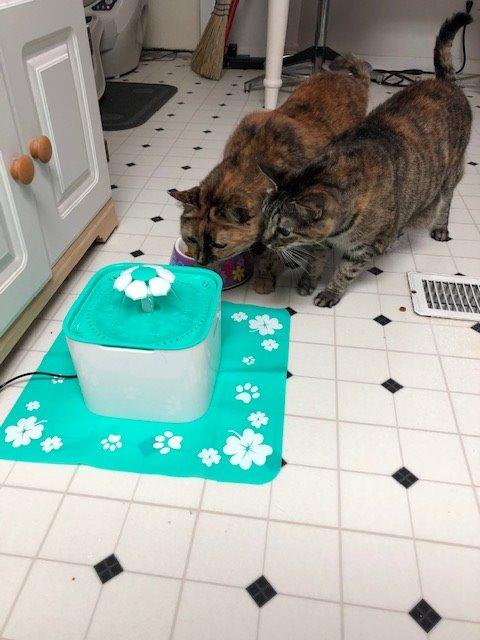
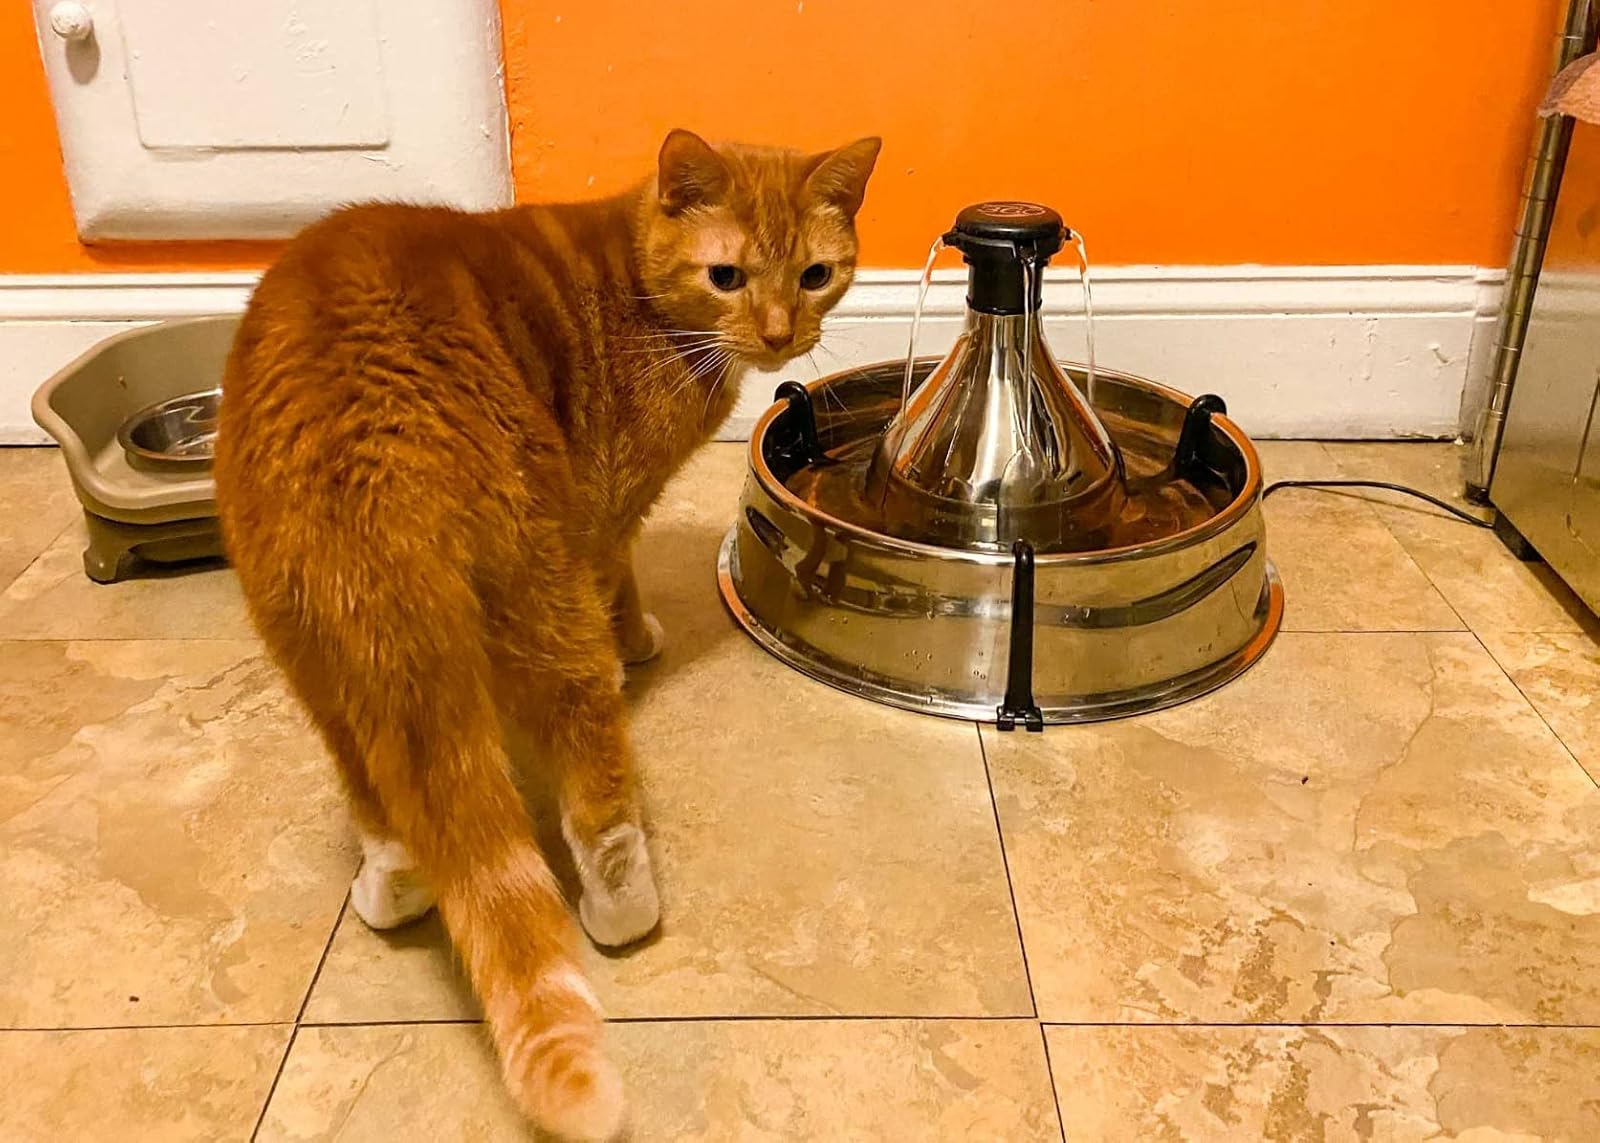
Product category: items_bowl
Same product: no